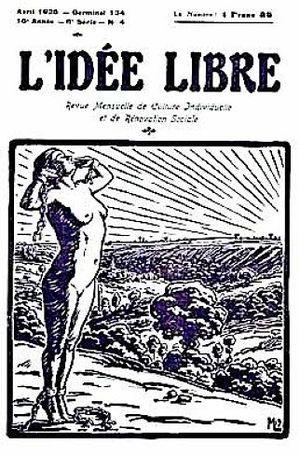
L’Idée libre est un journal libertaire et une maison d'éditions, fondés le 1er décembre 1911 par André Lorulot.
Le terme d’amour libre est utilisé depuis la fin du XIXᵉ siècle pour décrire un mouvement social qui rejette le mariage, perçu comme une forme d'esclavage social, surtout pour les femmes. Une grande partie de la tradition de l'amour libre est un produit de l'anarchisme civique, qui recherche la non-ingérence de l'État ou de l'Église dans les relations humaines. Même si cette notion est souvent rapprochée du droit au plaisir ou à des relations multiples, historiquement ce mouvement revendiquait plutôt l'absence de régulation par la loi des relations amoureuses engagées librement.
L'anarcha-féminisme ou féminisme libertaire, qui combine féminisme et anarchisme de gauche, considère la domination des hommes sur les femmes comme l'une des premières manifestations de la hiérarchie dans nos sociétés. Le combat contre le patriarcat est donc pour les anarcha-féministes partie intégrante de la lutte des classes et de la lutte contre l'État, comme l'a formulé Susan Brown : Puisque l'anarchisme est une philosophie politique opposée à toute relation de pouvoir, il est intrinsèquement féministe.
Madeleine Pelletier, née le 18 mai 1874 à Paris et morte le 29 décembre 1939 à Épinay-sur-Orge, est en 1906 la première femme médecin diplômée en psychiatrie en France. Elle est également connue pour ses multiples engagements politiques et philosophiques et fait partie des féministes les plus engagées au regard de la majorité des féministes françaises du XXᵉ siècle.
Georges André Lorulot, né le 23 octobre 1885 à Paris dans le quartier du Gros-Caillou et mort le 11 mars 1963 à Herblay, est un libre-penseur antireligieux et anarchiste individualiste français.
L'Idée libre est une revue libertaire néo-malthusienne et une maison d'édition françaises, fondées le 1ᵉʳ décembre 1911 par André Lorulot.
Dès ses origines, l'anarchisme a joué un rôle important dans la promotion de l'amour libre.
L'anticléricalisme est un système opposé aux tendances du clergé. D'après Françoise Marcard, l'anticléricalisme s'oppose au cléricalisme, « sachant qu'il y a présomption de cléricalisme chaque fois que le fait religieux transgresse les frontières du terrain dit temporel ».